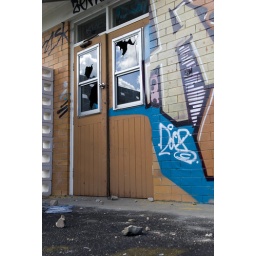
The outside... I like the reflection of the clouds in the smashed windows